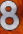
Number: 8